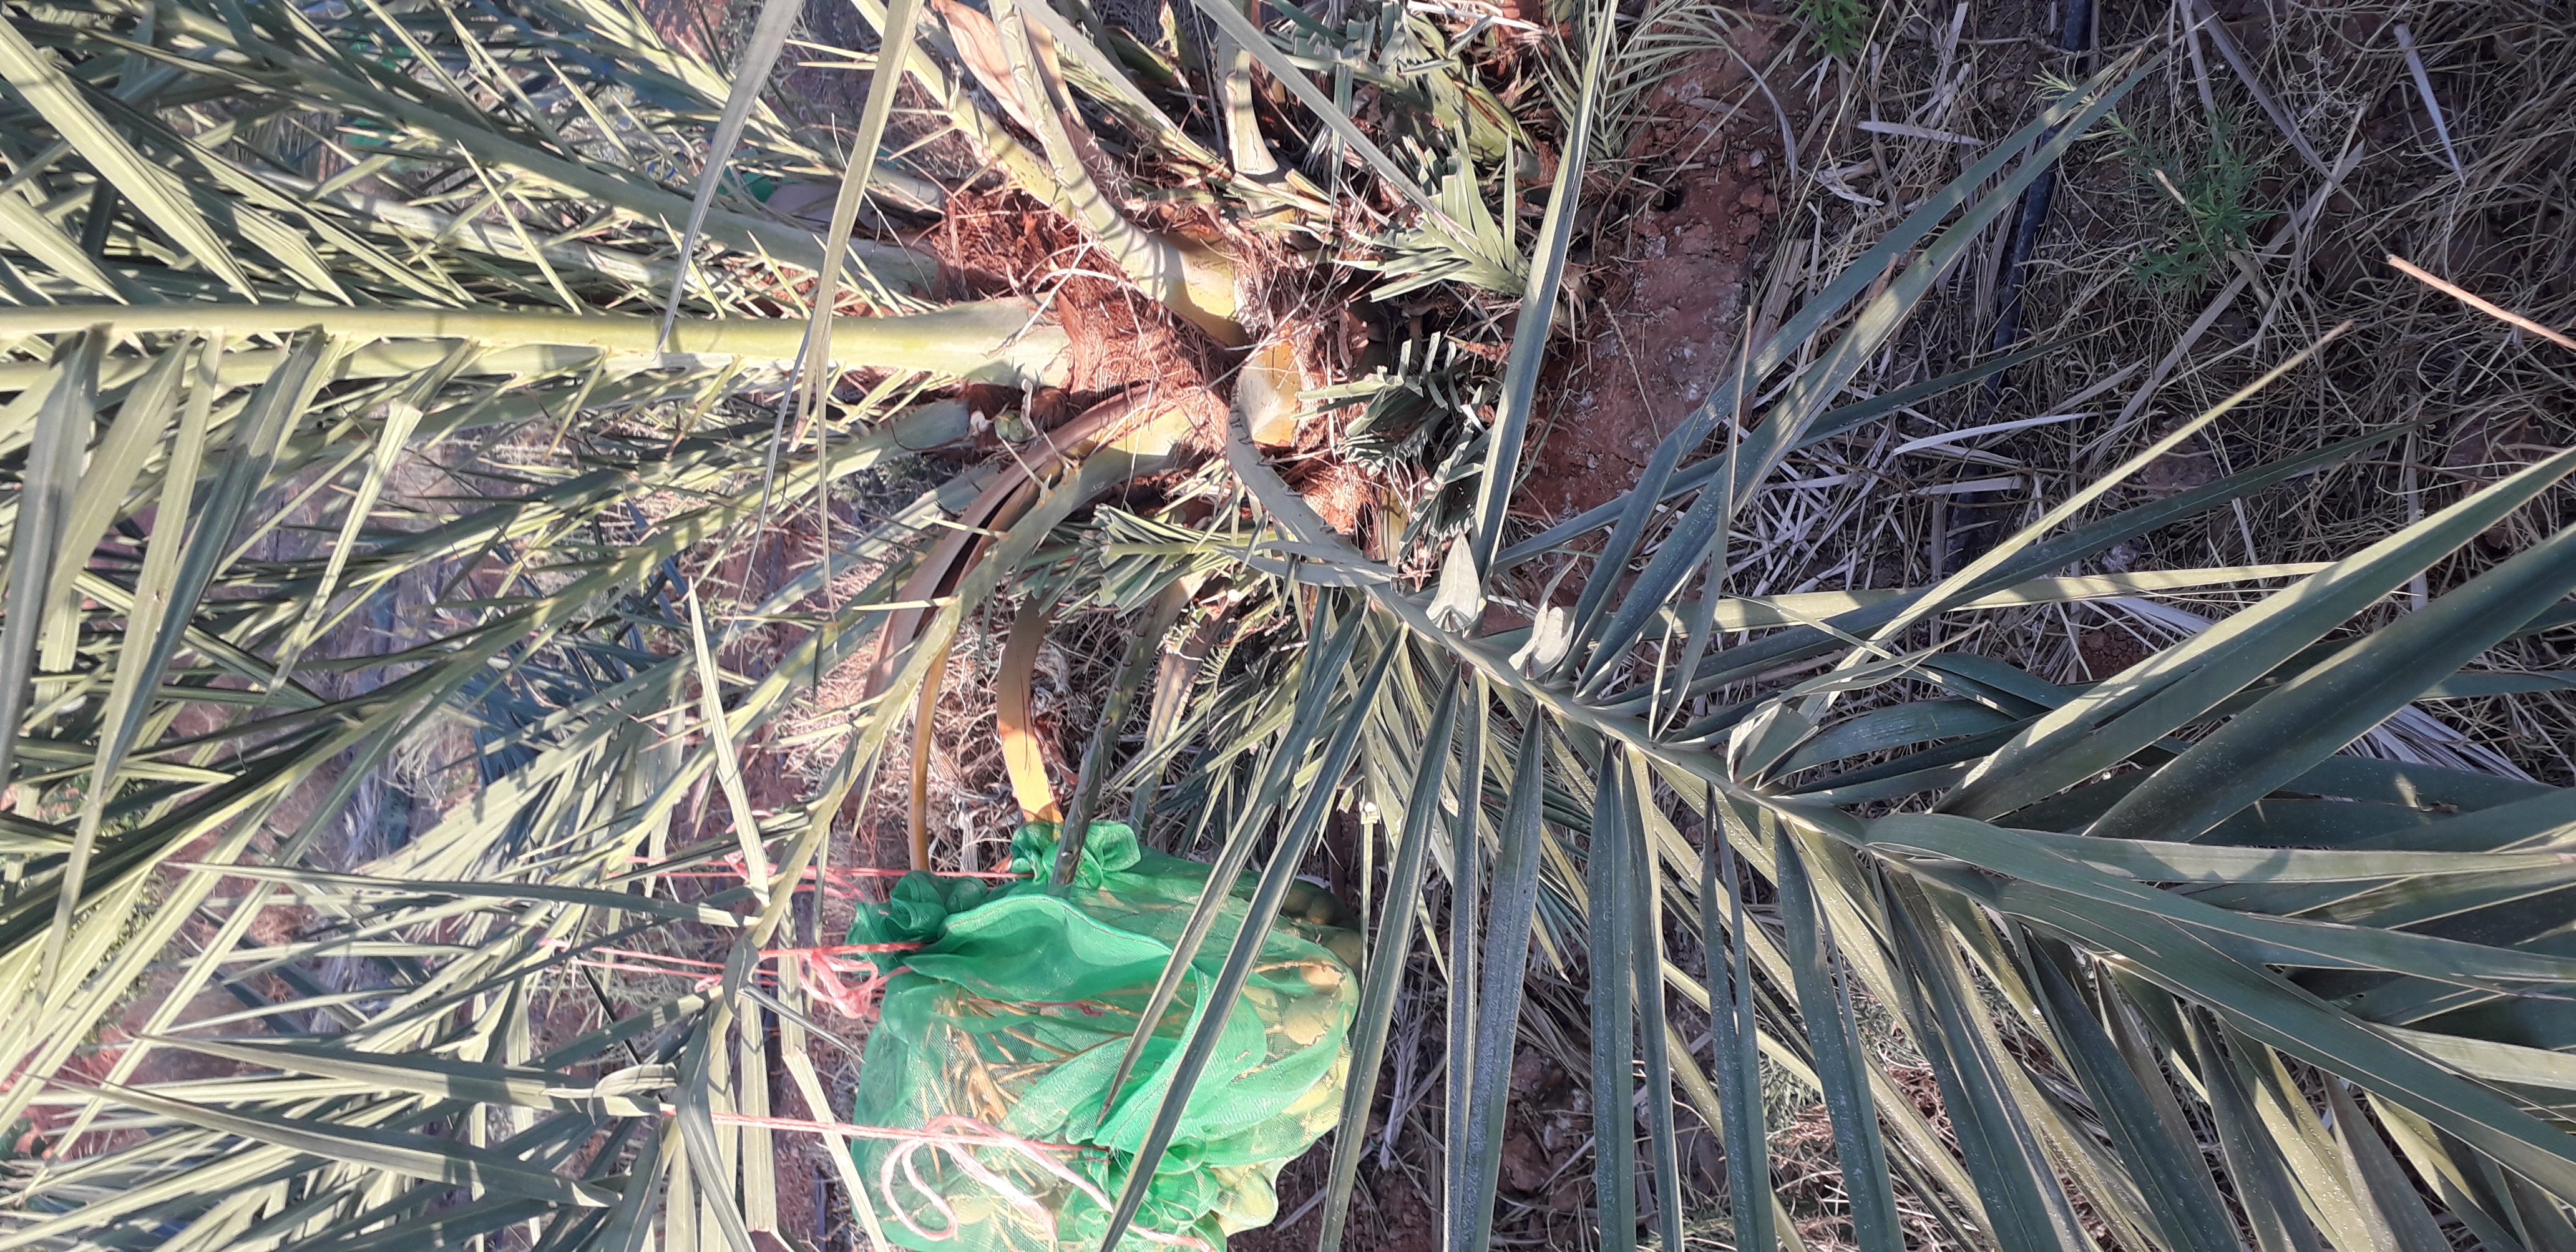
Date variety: Boumajhoul